Nissan FJ engine

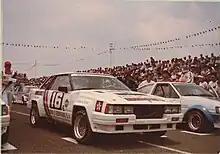
Guatemalan 240RS as rallied by Fernando Ibargüen

Three 240RSs came to Guatemala. Their code numbers were 33D, 16E and 77. They were raced in the Guatemalan and Central American Championships in 1985 and 1986.